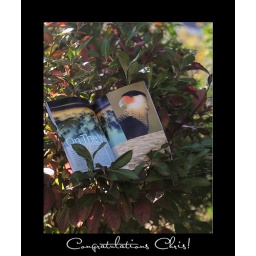
Rare bird spotted in Louisville (aka Congrats Chris!!!)